Night of Knives

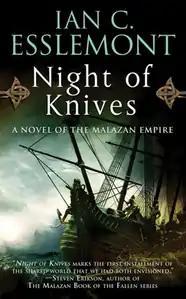

Night of Knives is the first novel of the Novels of the Malazan Empire series by Canadian author Ian Esslemont, set after the prologue, but before the main body of "Gardens of the Moon", the first novel in the "Malazan Book of the Fallen".